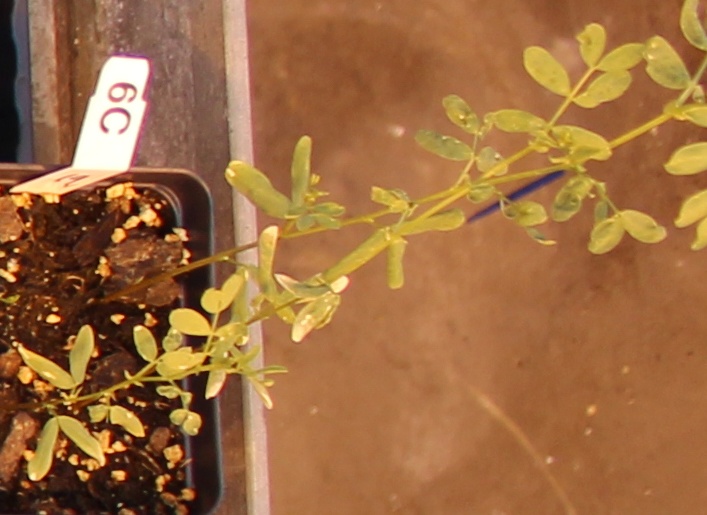
Label: Lentil